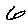
Label: 6